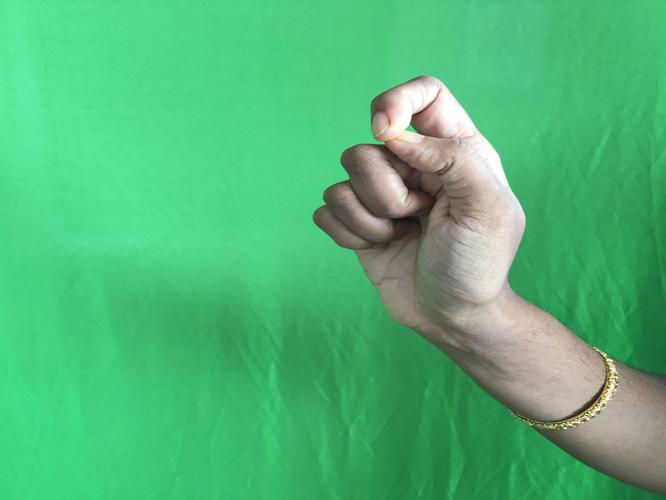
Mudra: Kapith
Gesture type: single_hand